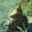
Label: frog